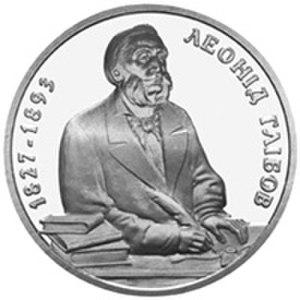
Leonid Ivanovych Hlibov en ukrainien : Леонід Іванович Глібов, né le 5 mars 1827 et mort le 10 novembre 1893 à Tchernihiv, est un poète-écrivain, journaliste et professeur ukrainien.